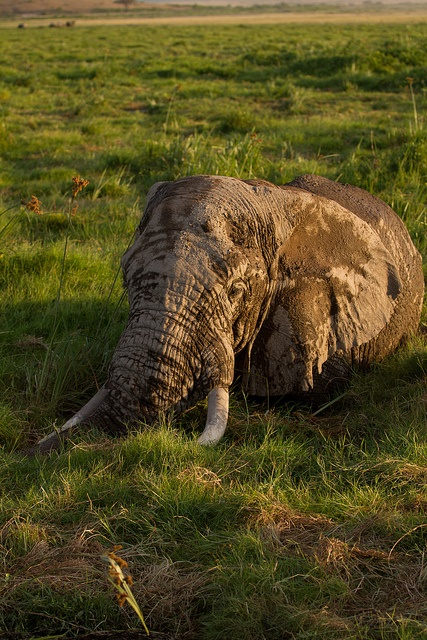
A muddy gray elephant laying in the grass
An elephant is napping in a grassy field.
An elephant laying in a large grassy field.
a muddy elephant laying down in the grass
An old elephant lays on the grass in the sun.